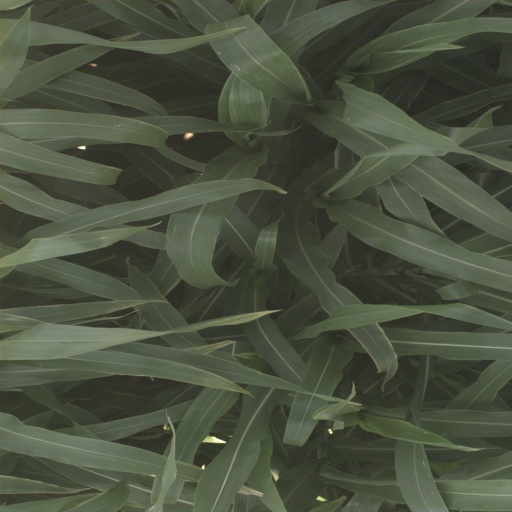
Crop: sorghum